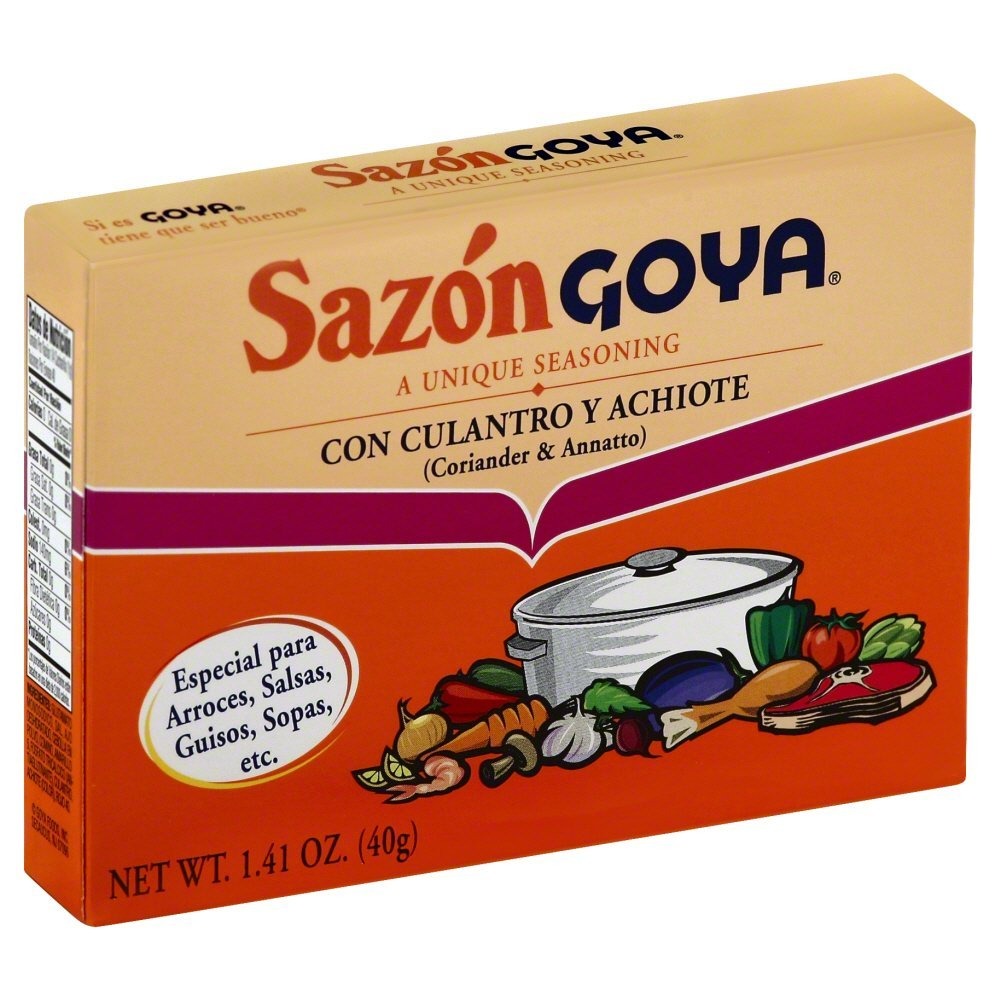
Item Name: Goya Sazon Clntro Achte 1.41oz
Product Description: Inside this box you'll find what good cooks have always dreamed of, an absolutely fool proof way to make everything taste not just good, or even great, but sensational. It's Sazon Goya, a special mix of seasonings from Goya.
Value: 2.82
Unit: Ounce

Price: 1.56